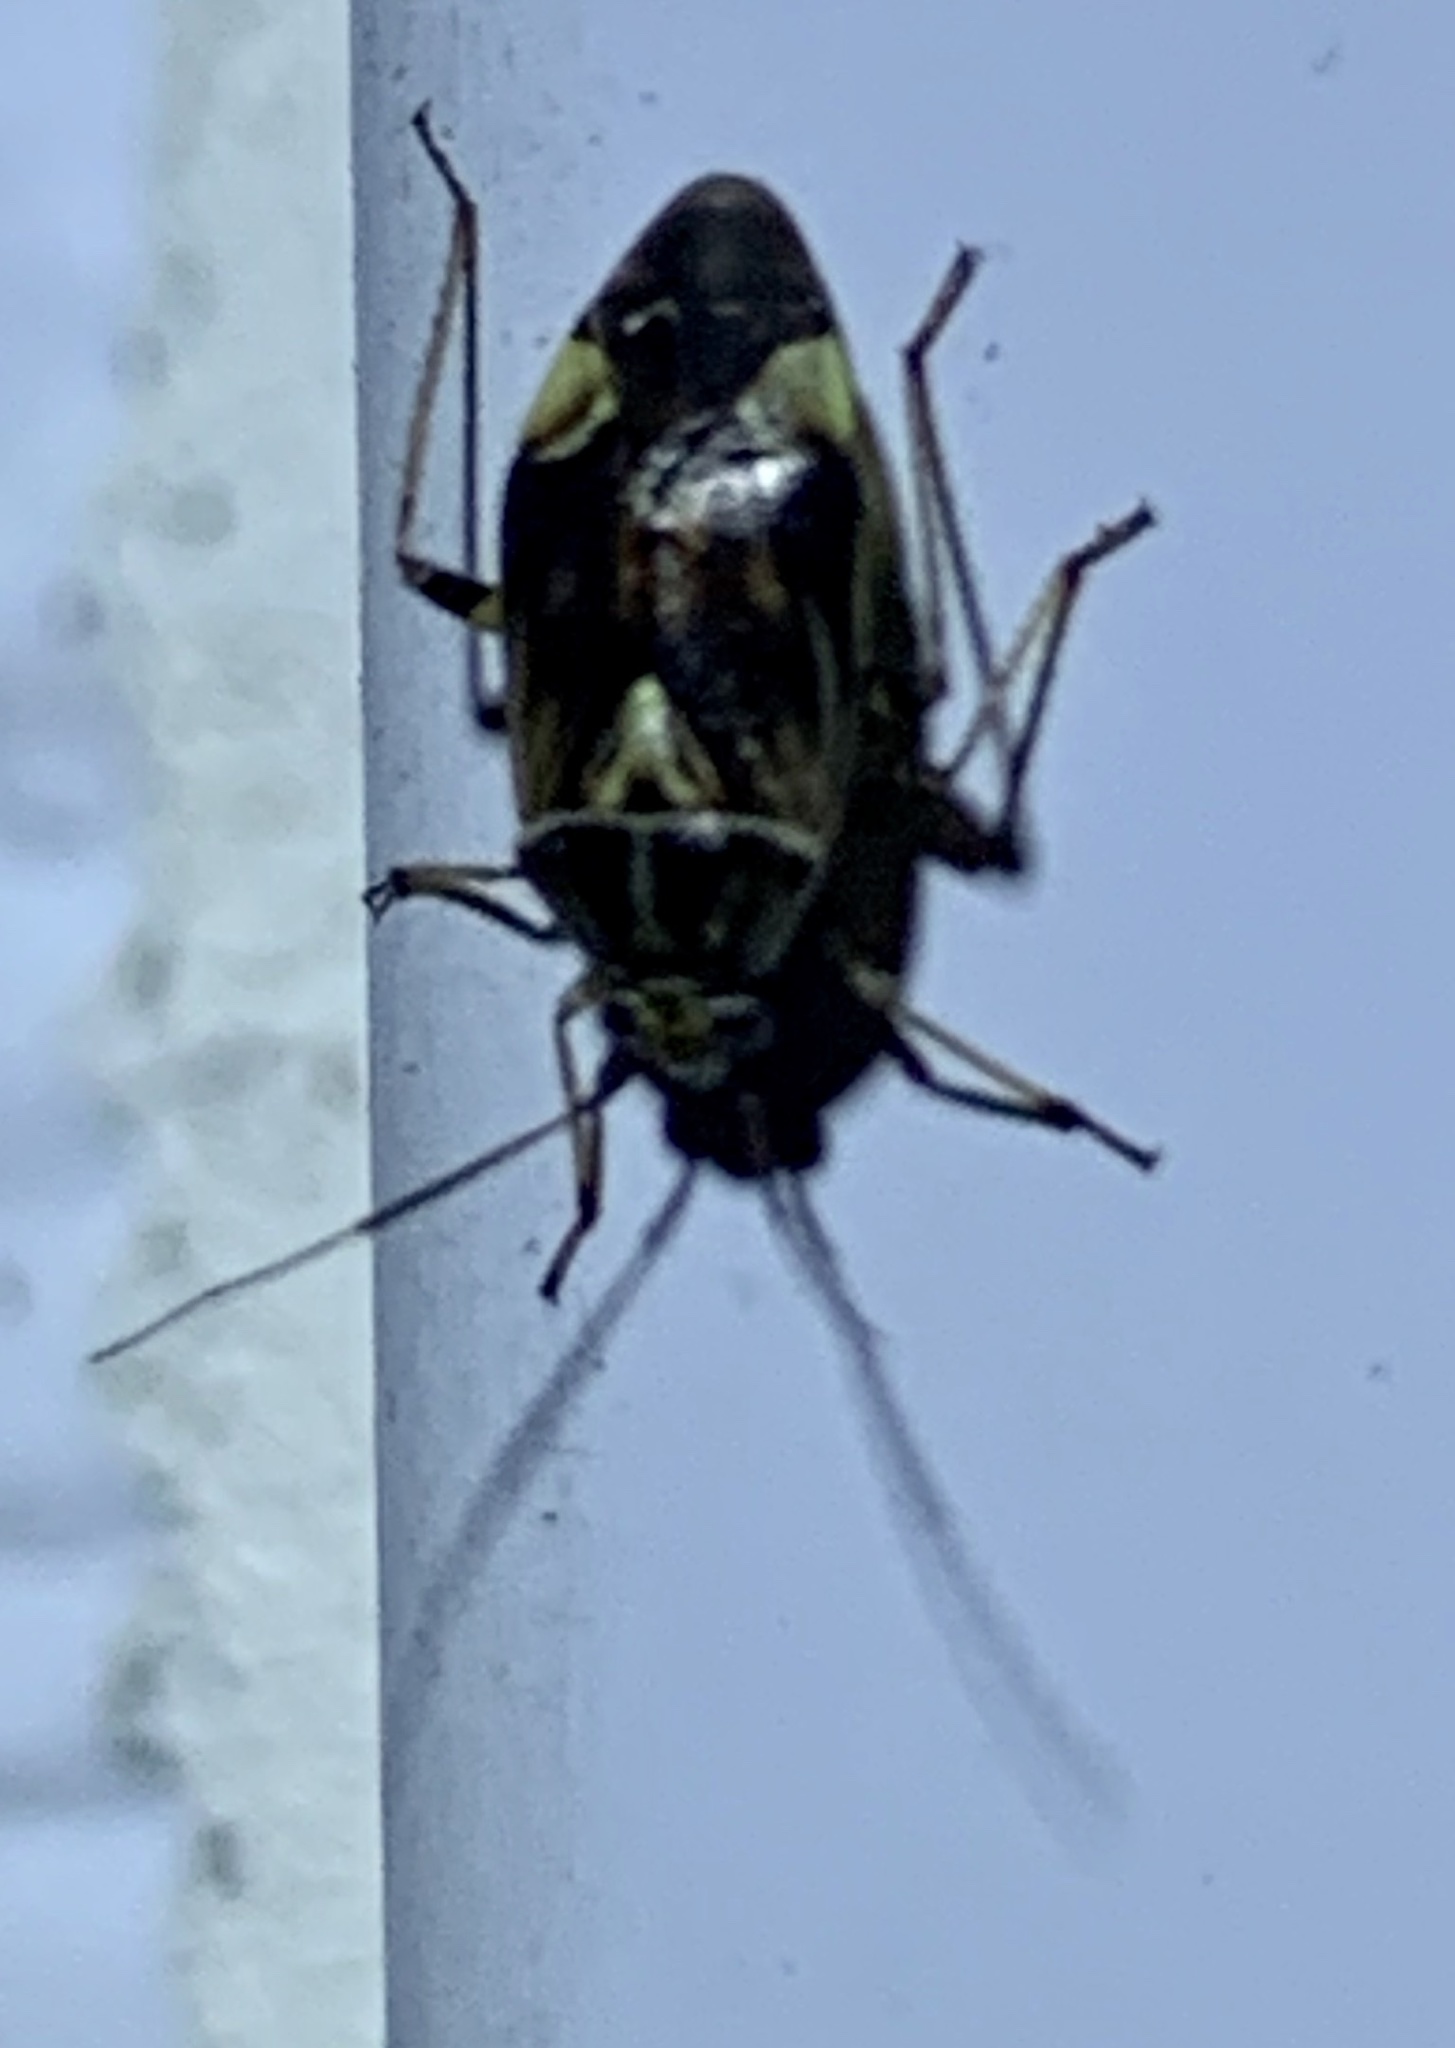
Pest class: lygus_bug